Joseph Brown House (Providence, Rhode Island)

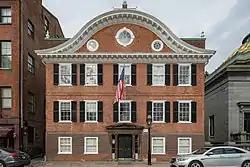

The Joseph Brown House is a historic Georgian house, located at 50 South Main Street Providence, Rhode Island. The building, designed by astronomer and amateur architect Joseph Brown, is the oldest extant house built by an American architect for his own use.